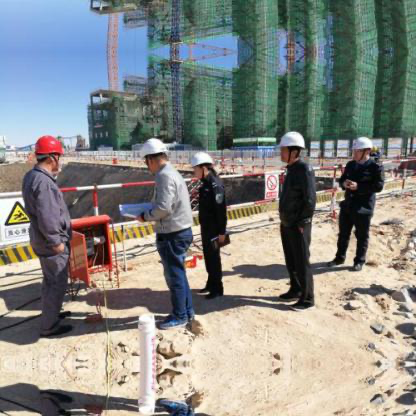
Objects in the image:
label: helmet
label: helmet
label: helmet
label: helmet
label: helmet